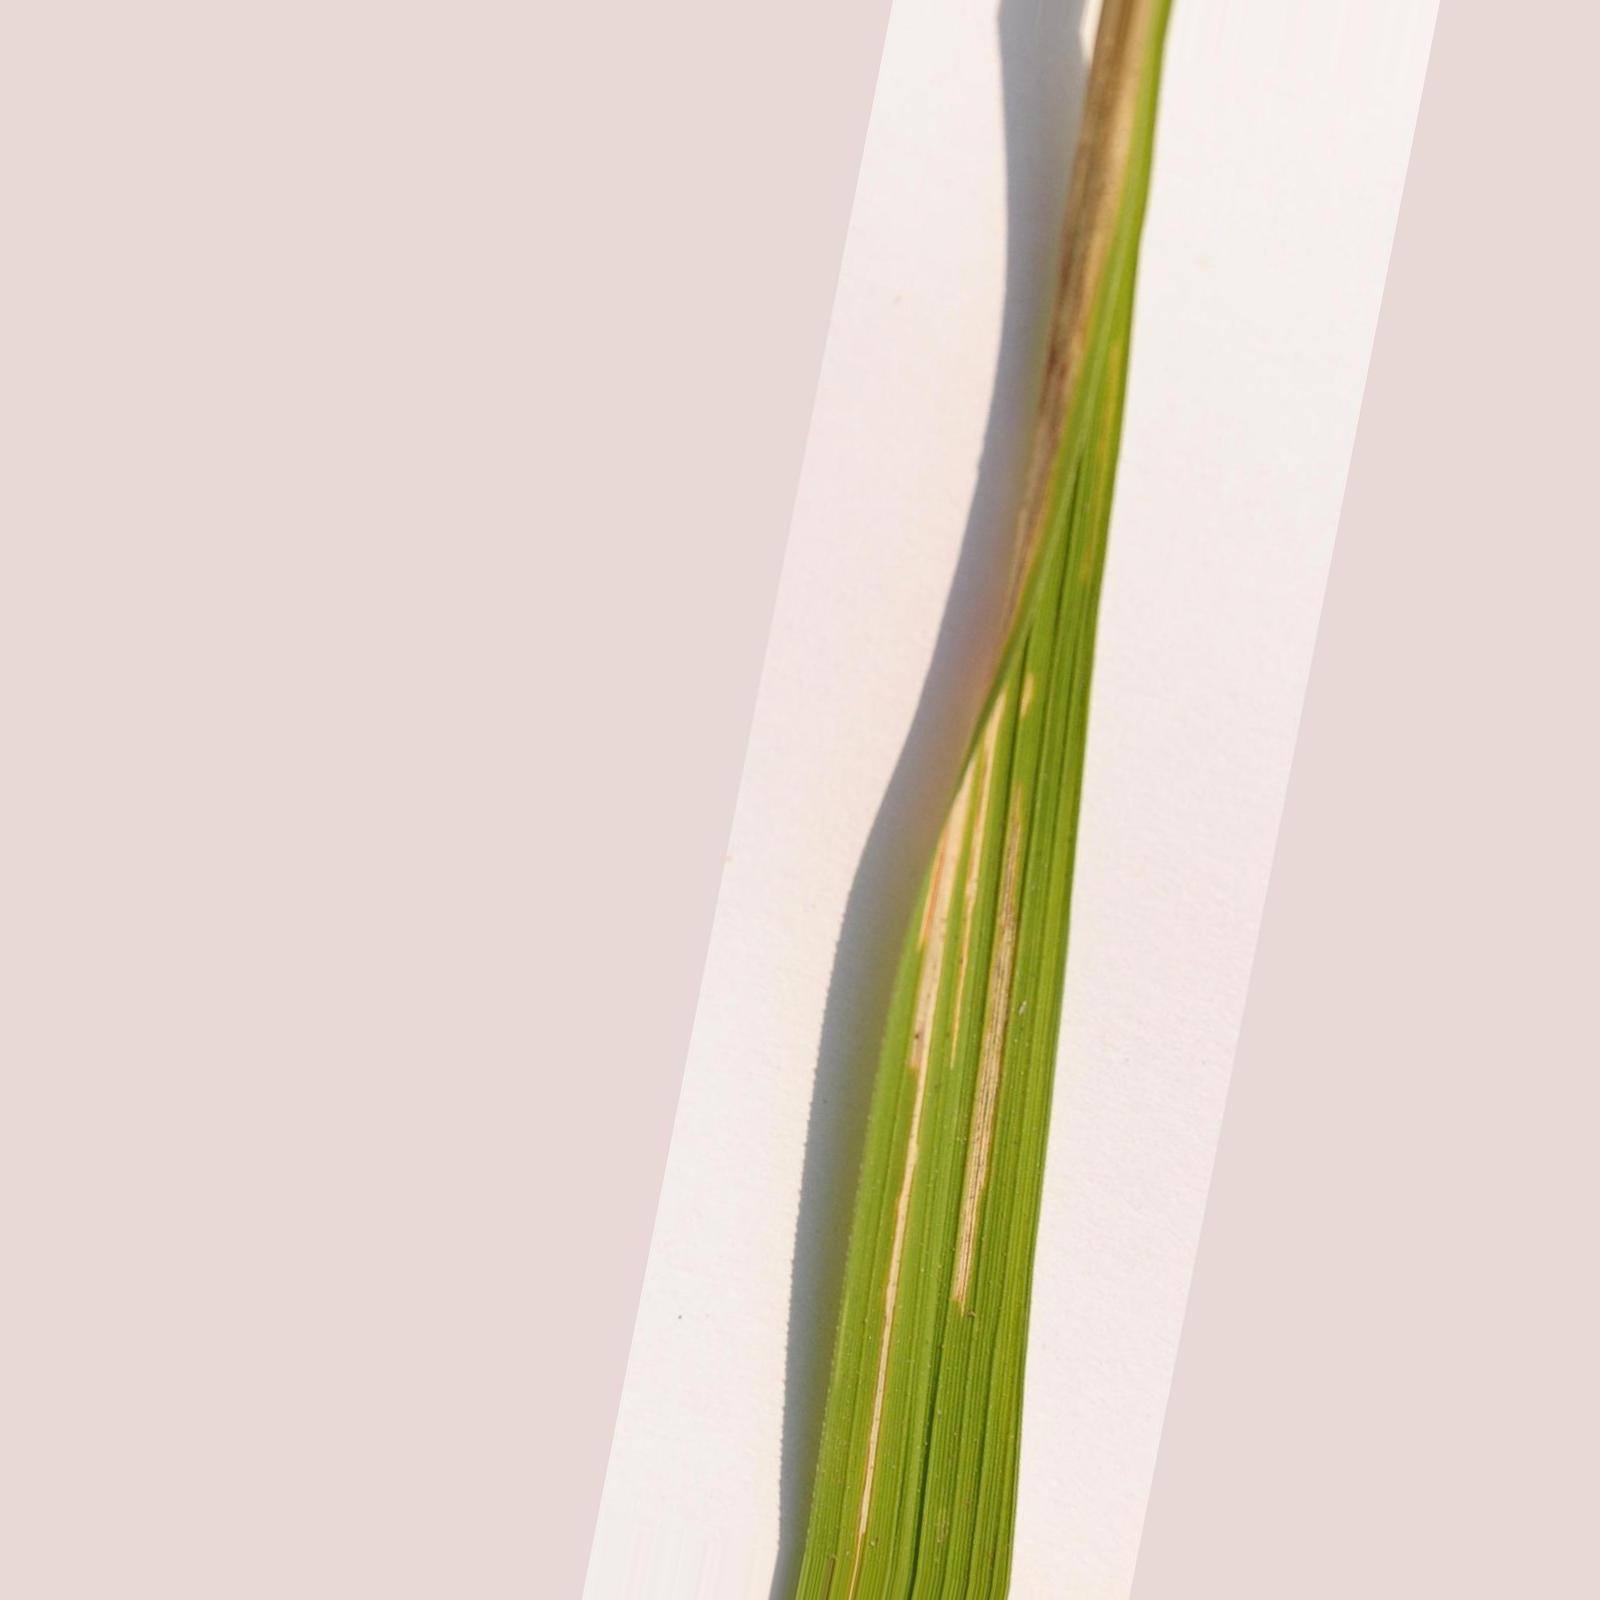
Nhãn: Bệnh Bạc lá (Bacterial leaf blight)